Tiru Parameswara Vinnagaram

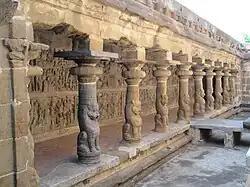

Paramesvara Vinnagaram is an earliest specimen of Dravidian architecture. The temple has a rectangular plan and approached through a flat granite gateway tower. The vimana has a stepped pyramidal roof and it resembles a vihara. Three sanctuaries host the image of Vishnu in different postures - seated (ground floor), lying (first floor; accessible to devotees only on ekadashi days) and standing (second floor; inaccessible to devotees). The logical and complex plan of the temple provided a prototype for the much larger shrines to be constructed all over Tamil Nadu. The external cloisters, with their lion pillars, are predecessors of the grand thousand pillared halls of later temples. In modern times, the four lions have been replaced with Garuda (image of eagle mount of Vishnu).